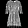
Label: Dress